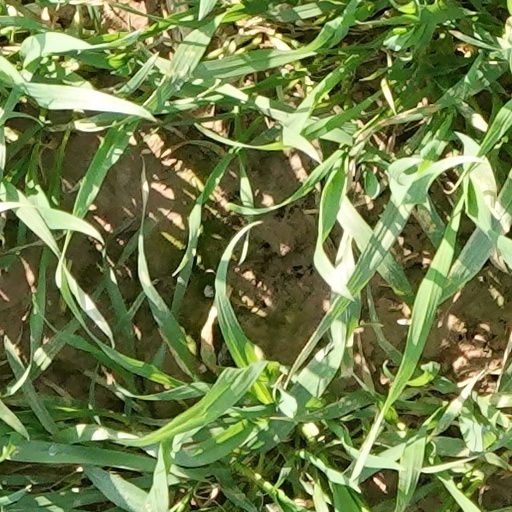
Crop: wheat